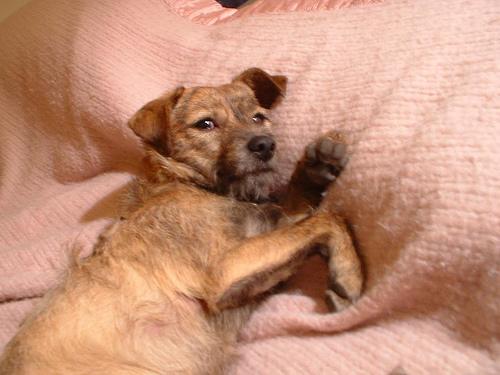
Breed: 206-n000007-Border_terrier